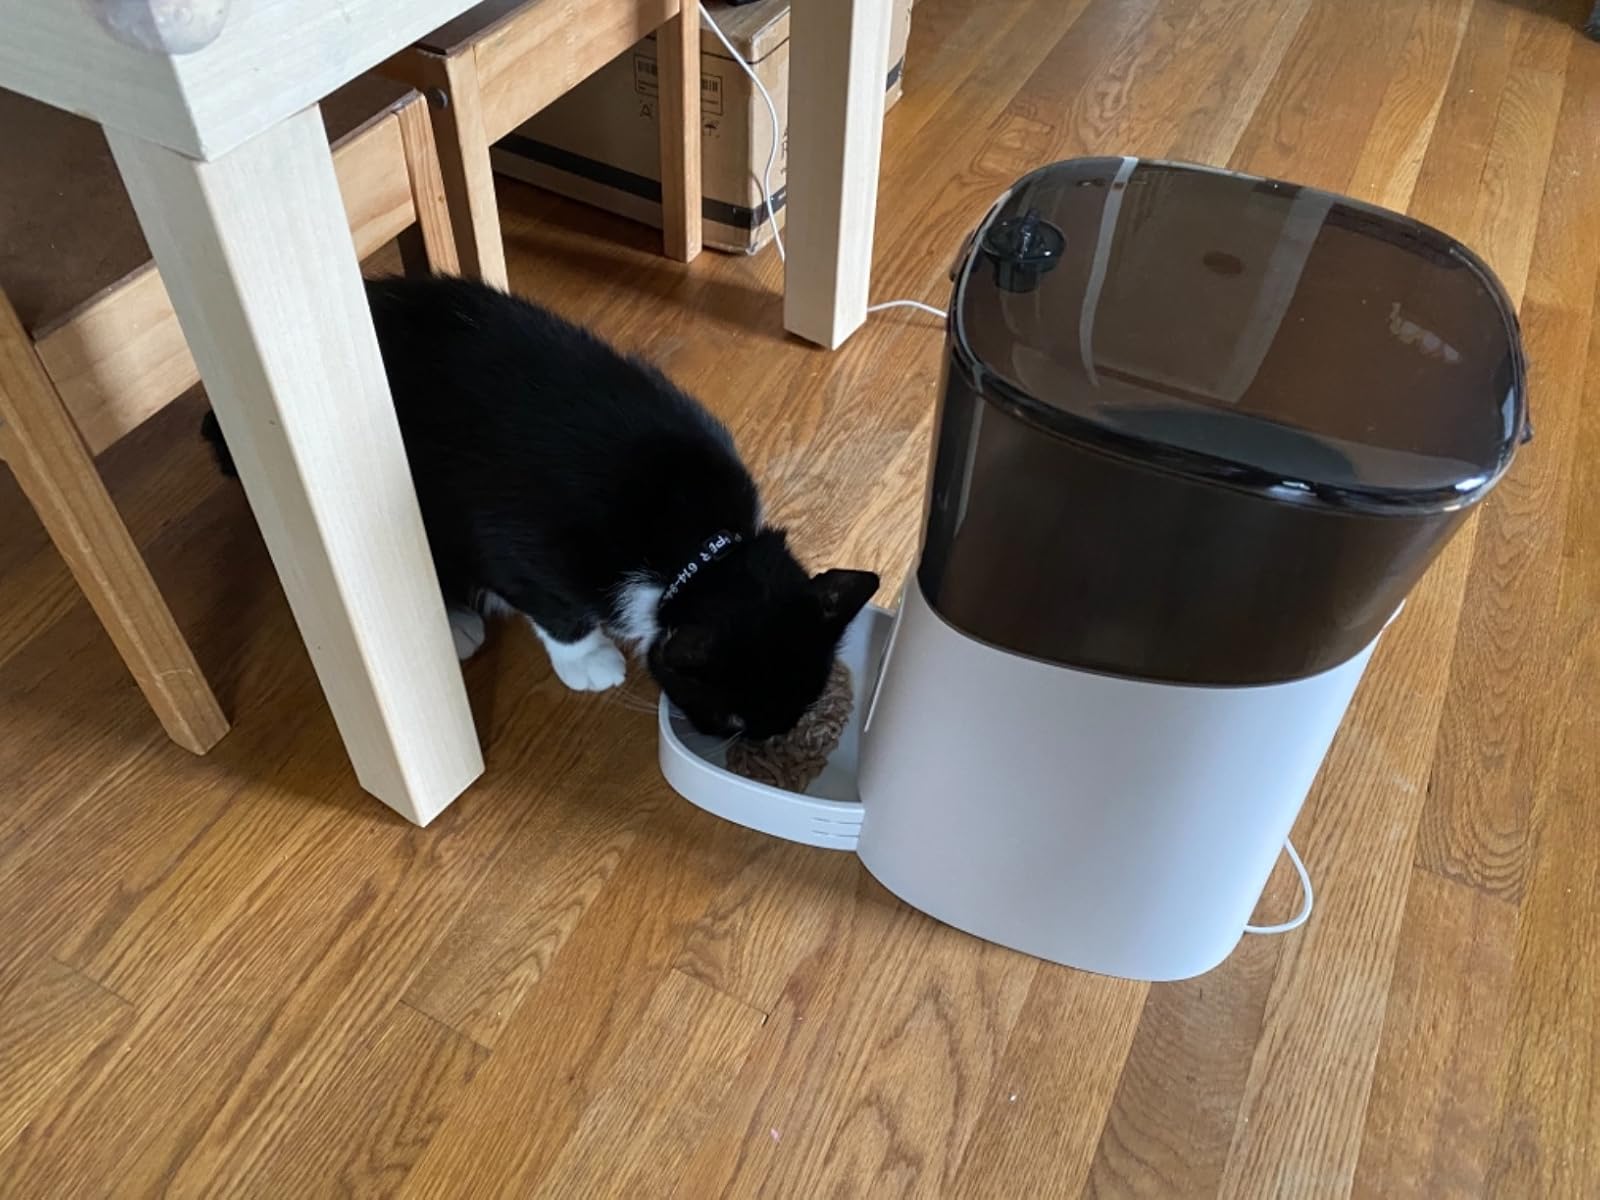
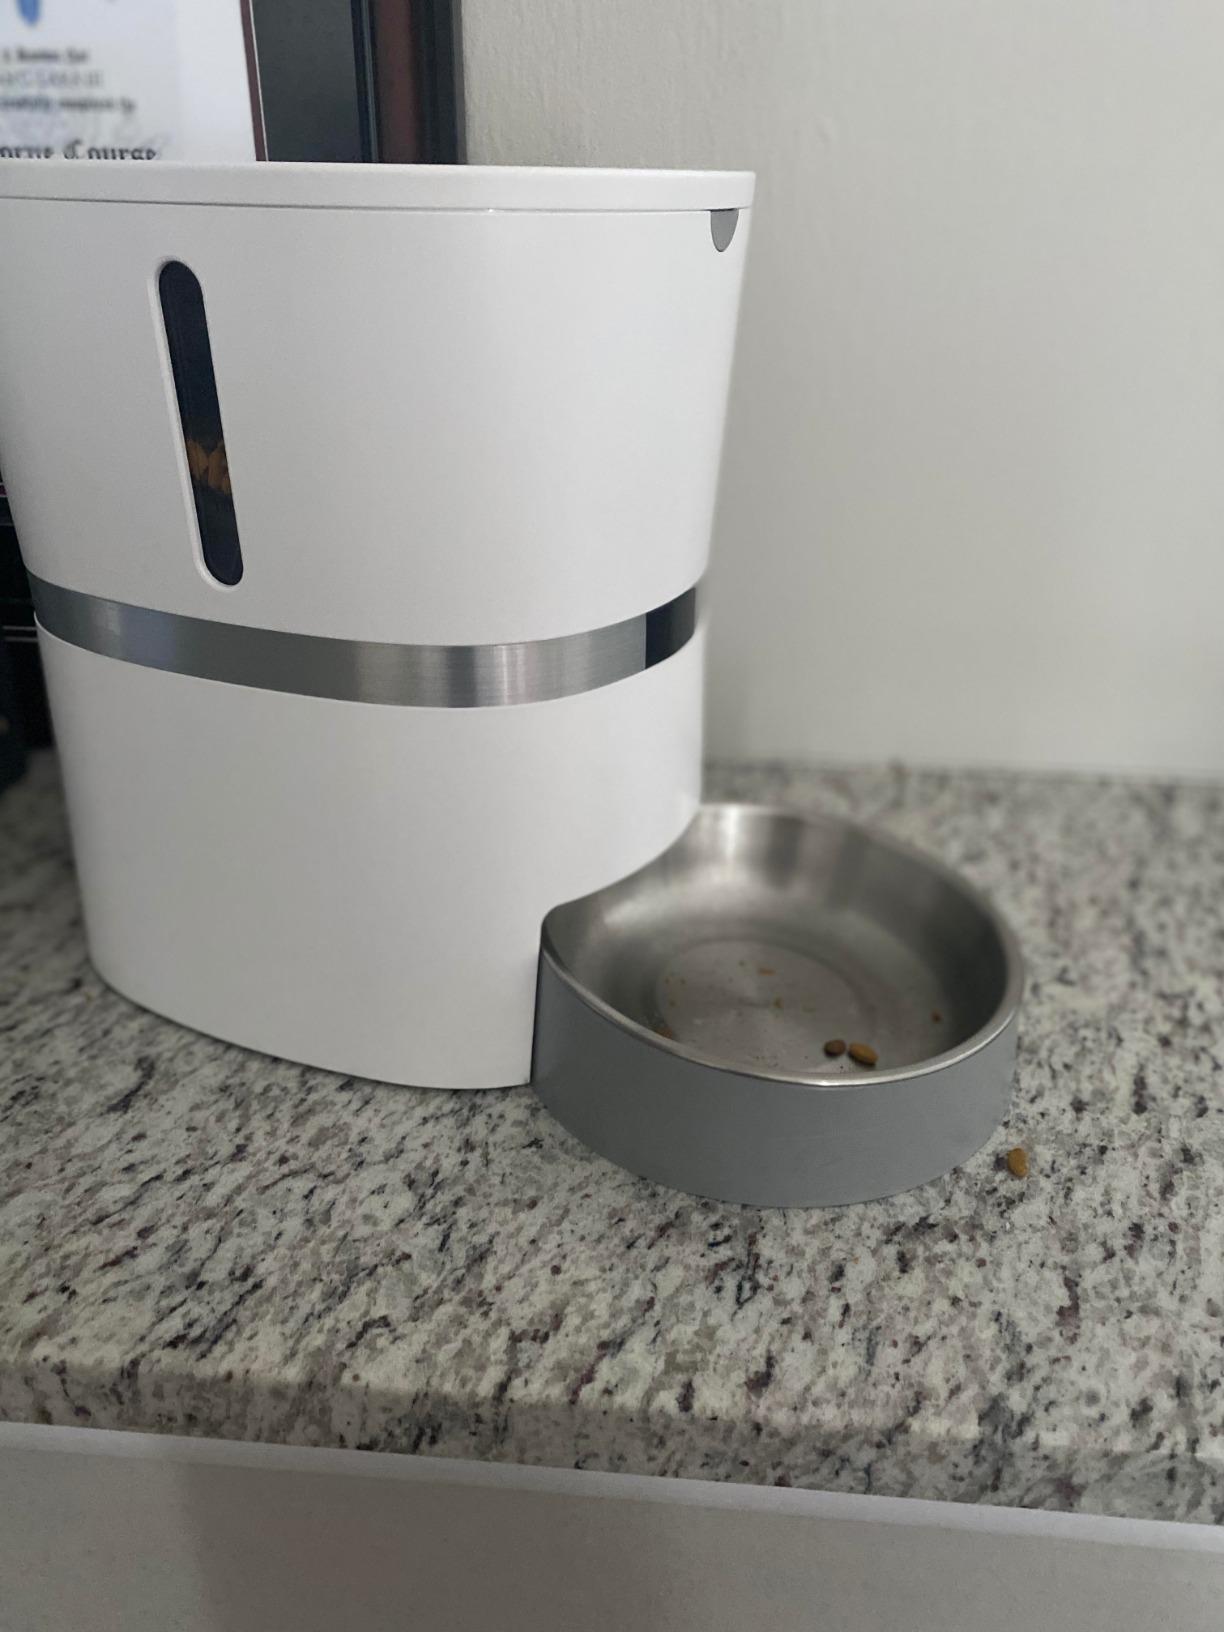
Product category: items_feeder
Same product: no